Japanese clothing during the Meiji period

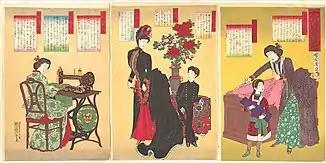
"Court Ladies Sewing Western Clothing", Yōshū (Hashimoto) Chikanobu, 1887

During the Meiji period, blackened teeth and shaved eyebrows began to fall out of fashion. In 1873, the Empress stopped blackening her teeth and shaving her eyebrows, which implied a governmental demand that all women stop as well. Additionally, despite women's move to Victorian hairstyles, women were asked not to cut their hair short. Those who did were considered oddities. As for specific hairstyles, women wore their hair in the style, a pompadour that resembled chignons of the Gibson Girl style. In this style, the farther forward one's hair was, the more daring one's hairstyle was. This hairstyle was considered healthier than other Western hairstyles as it did not require pins or pomade, like similar coiffures. Japanese women in the early Meiji period were far more likely to adopt the hairstyle over Western dress. Around the same time, many women were starting to wear geta with trousers or kimono with Western shoes or boots. This was a period of hybridisation between Japanese and Western fashion for women and men alike.